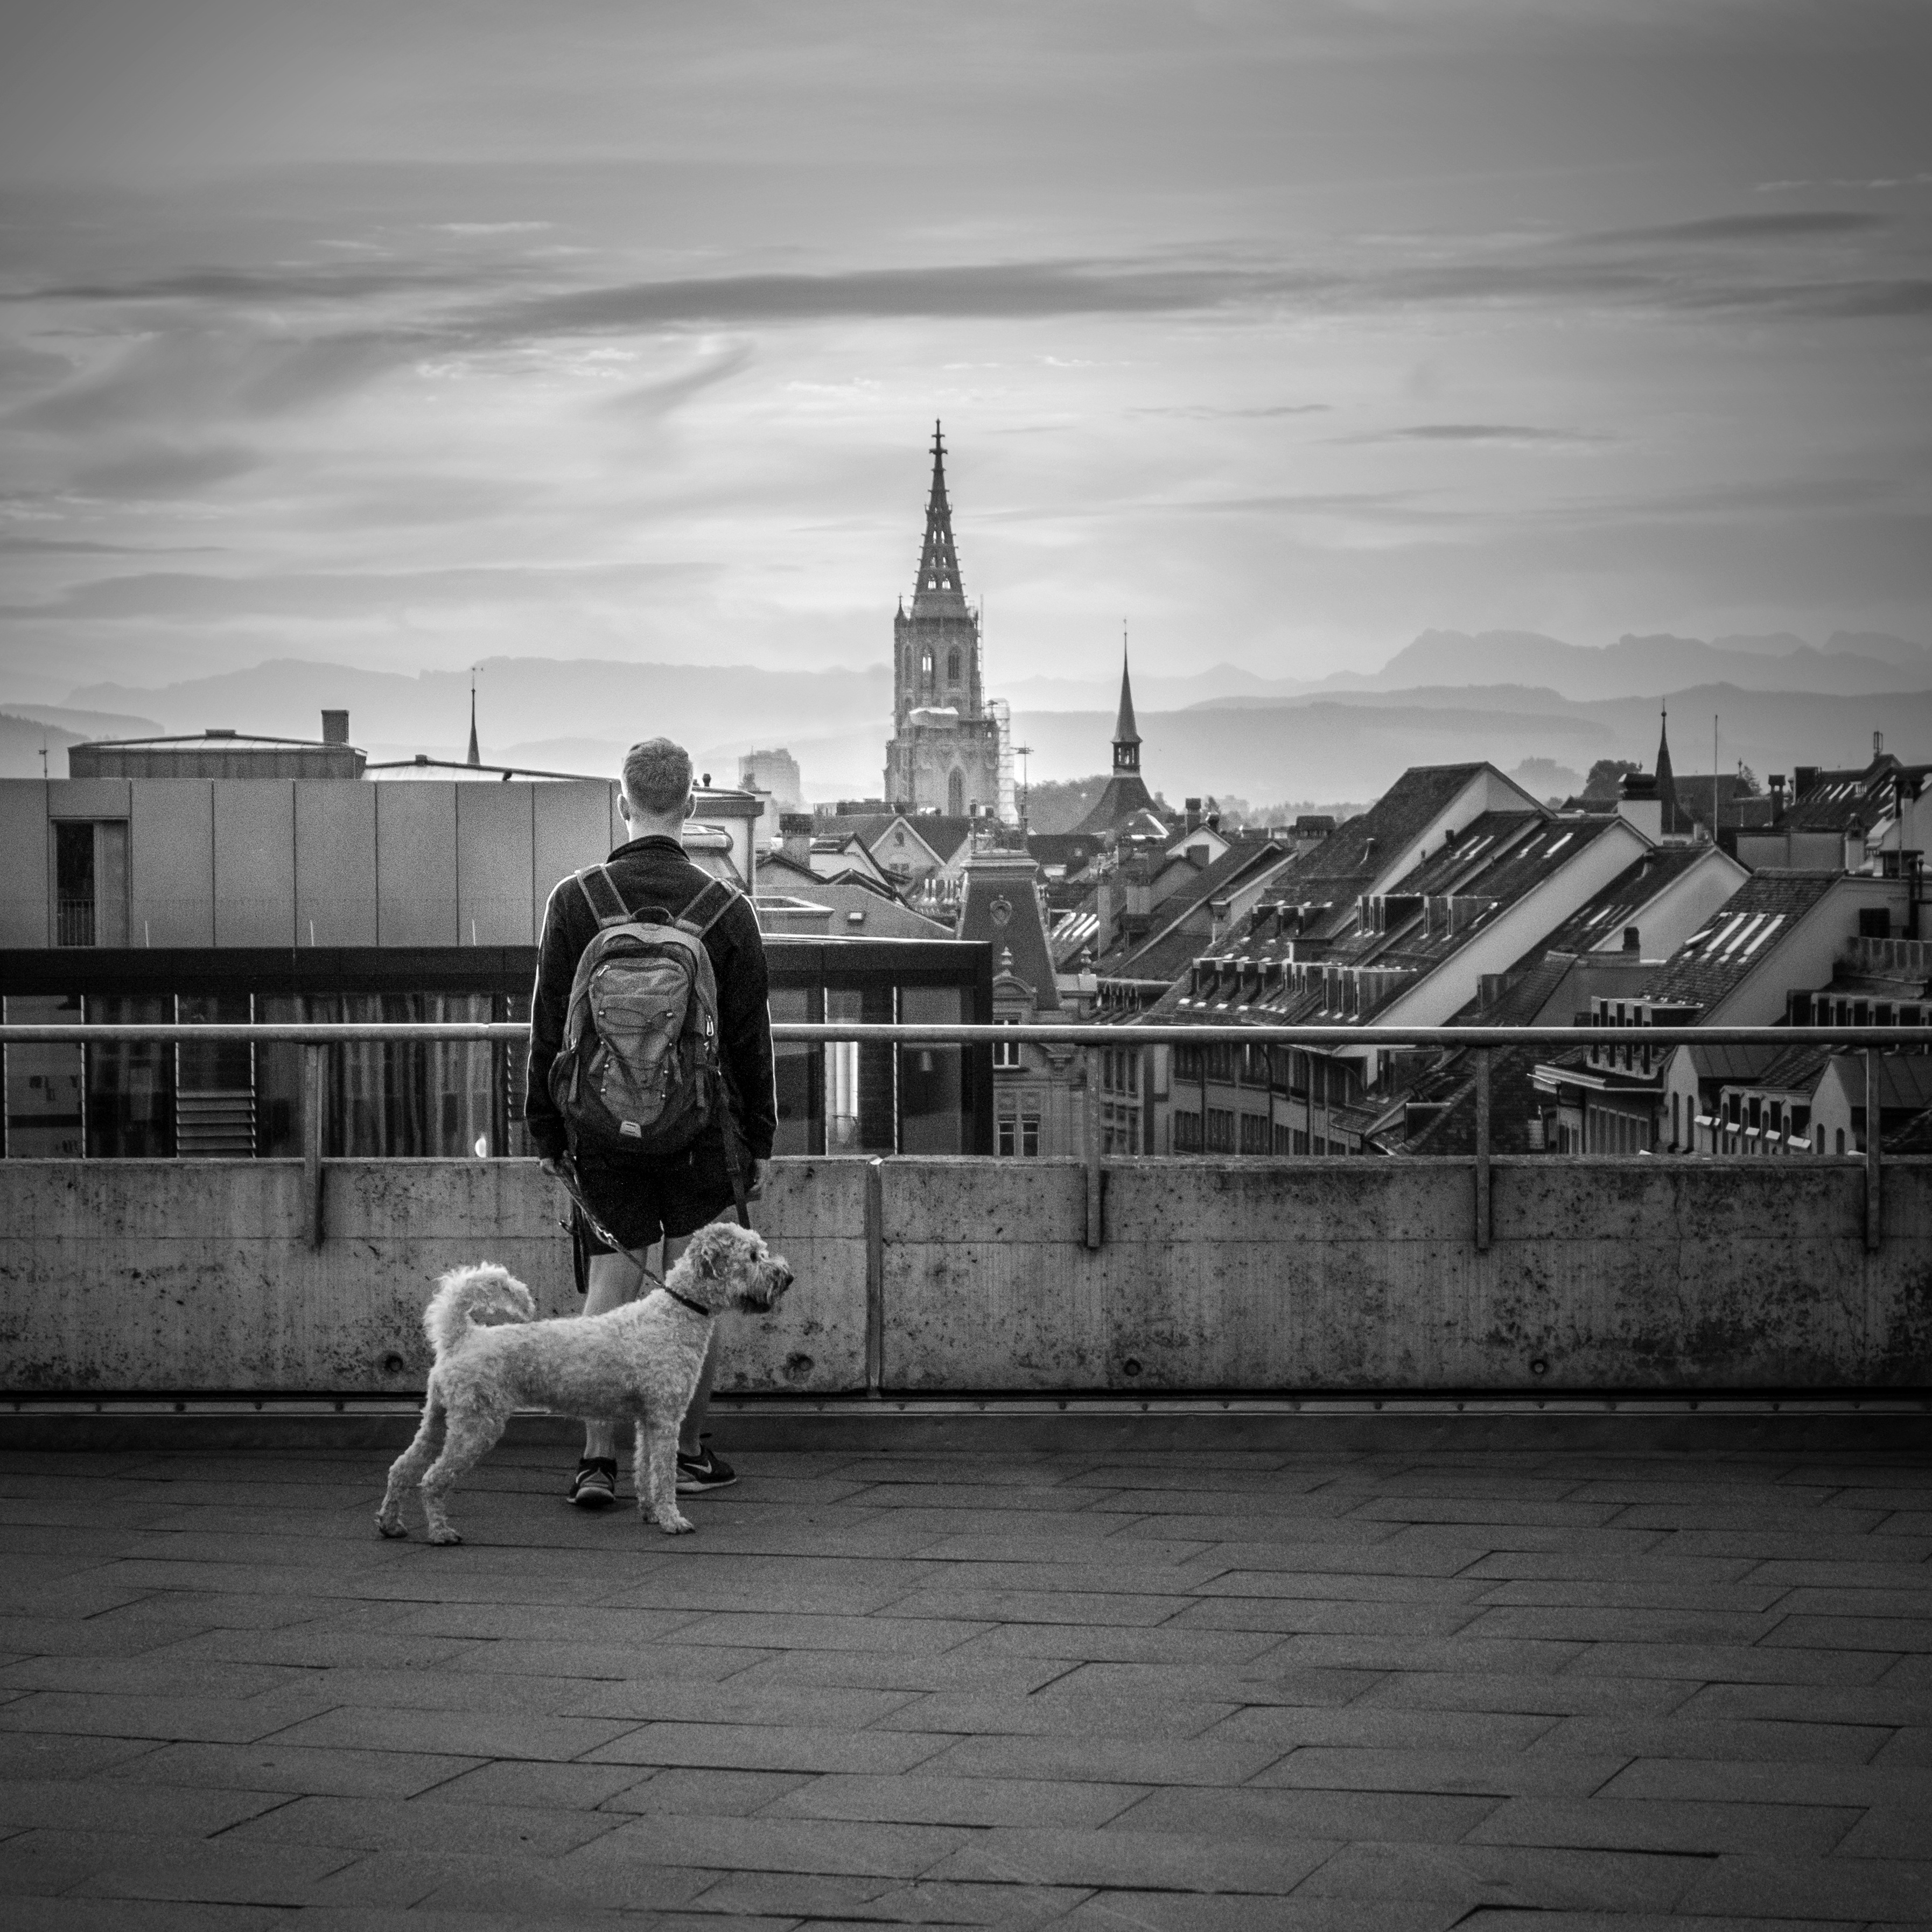
man, cold, winter, black and white, sunrise, road, white, street, photography, morning, backpack, view, dog, walk, alpine, black, monochrome, bern, digital camera, infrastructure, leash, photograph, break, gloomy, image, good, railway station, mood, shape, distant, longing, recovery, good view, munster, white dog, urban area, monochrome photography, film noir